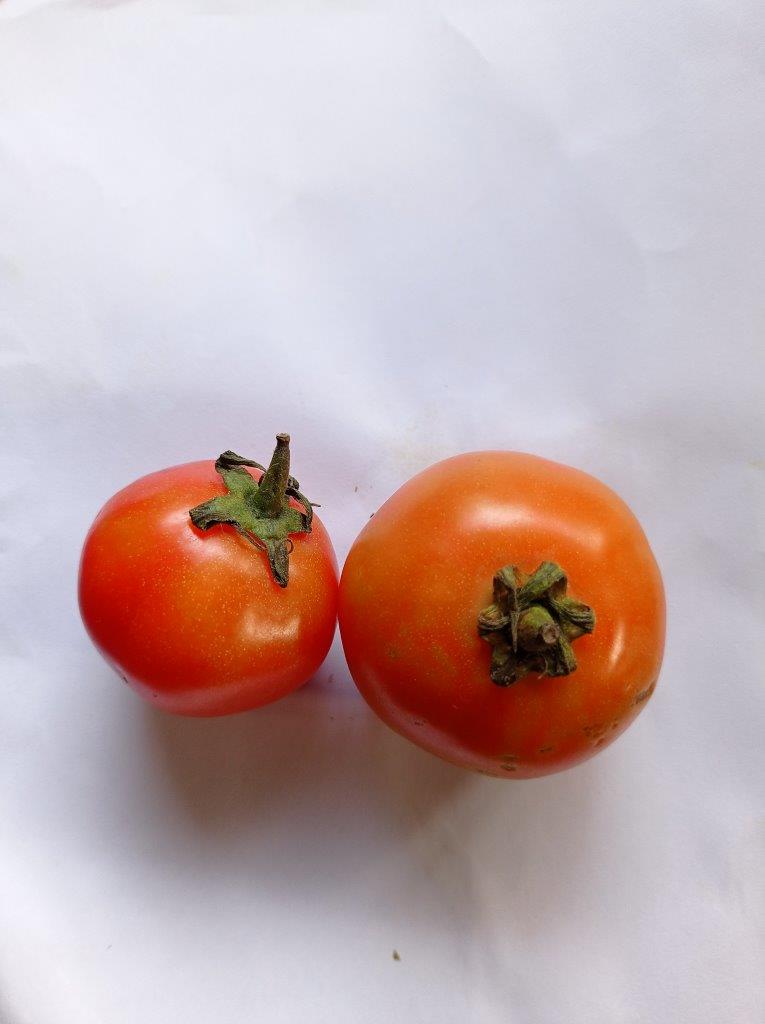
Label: Fresh